Robert Virves

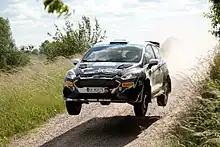

Robert Virves (born 8 July 2000) is an Estonian rally driver. He won the 2022 Junior World Rally Championship. He competes for Toksport WRT in the World Rally Championship.